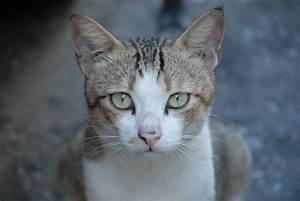
Label: cat